Kitsiputous

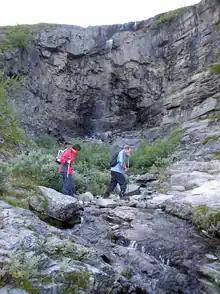
Two hikers near the falls. At the time of taking the picture, the flow is low as the meltwater recedes.

Kitsiputous, located in Enontekiö is one of the highest waterfalls in Finland.